Combat shotgun

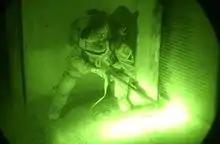
A US soldier in Aksabah, Iraq, uses a pistol-grip shotgun to breach a locked door in a night operation

Limited ammunition capacity is one of the primary downsides of the combat shotgun. While box magazines are available in some models (such as shotgun derivatives of the AK-47 design, like the Saiga-12), the tubular magazine is still dominant. This limits capacities; the current US pump shotgun issued, the Mossberg 590, has a 5 or 8 shot capacity depending on barrel length. The tubular magazine does allow easy "topping off" (a tube-fed pump shotgun can be kept shouldered and aimed at a target and ready to fire while being loaded), so training emphasizes the need to load the magazine to full capacity whenever the opportunity presents itself. A common doctrine is "shoot one, load one": load a shell immediately after every shot (when this does not jeopardize the operator's safety), to ensure that the shotgun is fully loaded at all times; this ensures that the operator has a full magazine at their disposal in case of emergencies when they may not be able to reload in between shots. A pistol is also advised as a backup weapon, should the operator empty the magazine and not have time to reload. A sling to carry the shotgun is essential if it is to be used in conjunction with another weapon, so that the shotgun may be readily accessible.